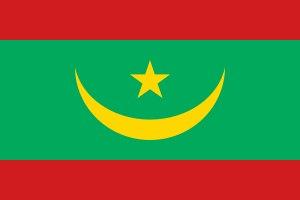
Cet article recense les élections tenues durant l'année 2017. Il inclut les élections législatives et présidentielles dans les États souverains et leurs territoires autonomes, ainsi que les référendums au niveau national.